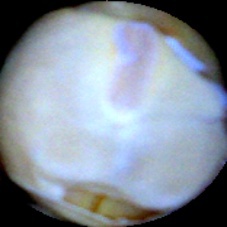
Label: Skin-damaged